Perspective geological correlation

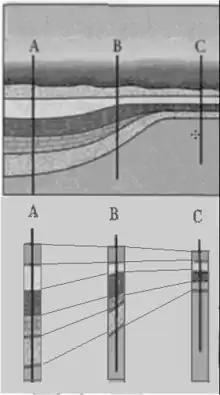
(A) Correlation scheme indicates which layers penetrated at different locations belong to the same body

For example, the oil geologists are looking for permeable layers of particular geometry, which allows keeping the oil in place (for instance, the domed shape anticlinal trap). The ore geologists are looking for faults in the sediments – the ways, which deliver the melted mantle materials to the upper crust. Knowledge about underground geometry of the sedimentary basins comes from geological observations, geophysical measurements and from drilling. Drilling gives the most detailed information about the position, thickness, physical, chemical and biological characteristics of each layer, but the point is that each well presents all this information in one location on the layer. Because the geometry of a layer can be very complicated it becomes a difficult problem and requires a significant number of drilled wells.